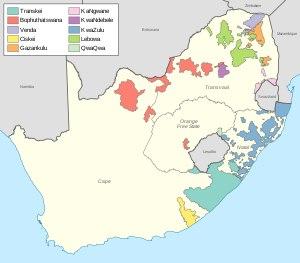
Les bantoustans étaient les régions créées durant la période d'apartheid en Afrique du Sud et au Sud-Ouest africain, réservées aux populations noires et qui jouissaient à des degrés divers d'une certaine autonomie. En 1970, les bantoustans furent rebaptisés tuisland ou homelands par les autorités, les deux termes signifiant « foyers nationaux ».